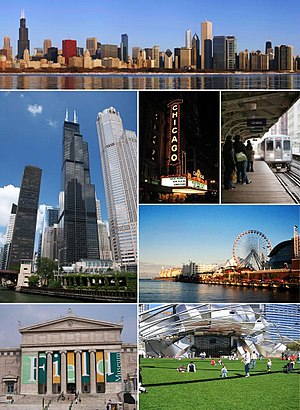
Chicago
Chicago er den tredjestørste by i USA efter New York City og Los Angeles. Med sine 2,7 millioner indbyggere er det den mest folkerige by i staten Illinois og i Midtvesten. Dens storbyområde, undertiden kaldet Chicagoland er hjemsted for 9,5 millioner mennesker.